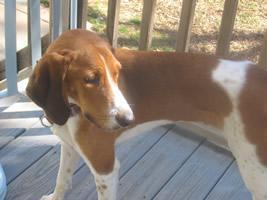
Walker_hound